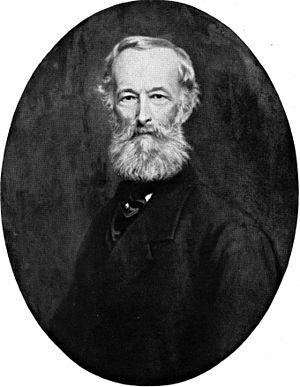
Alfred Krupp est un inventeur et un sidérurgiste prussien. Il fit de l'usine de son père Friedrich Krupp, la Kruppsche Gussstahlfabrik, aujourd'hui propriété de la multinationale ThyssenKrupp AG, l'une des premières entreprises d’Europe. Il amorça cette spectaculaire croissance en se lançant dans la fabrication de roues monobloc qui connurent un succès foudroyant sur le marché en pleine croissance des locomotives, mais c'est surtout dans l'industrie d'armement que sa compagnie se hissa au premier rang. Alfred Krupp devint en effet le plus gros producteur d'armes de son époque, qui lui valut le surnom de « roi du canon ».